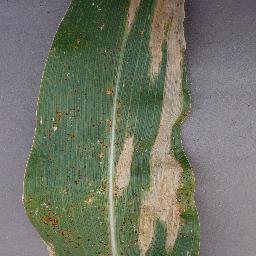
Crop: corn
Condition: (maize)_northern_blight